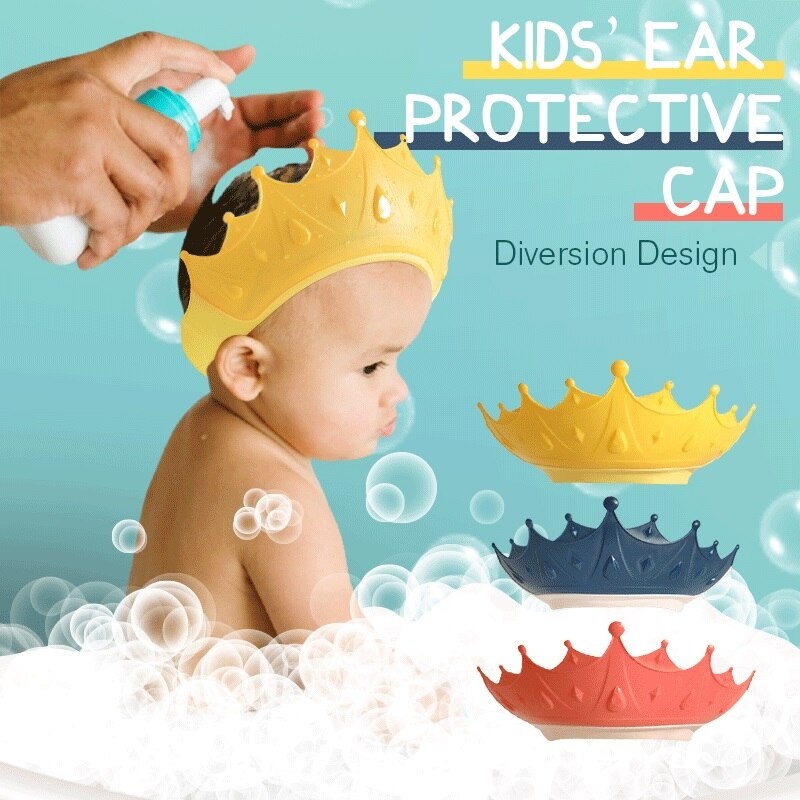
Adjustable Baby Shower Cap
The Adjustable Baby Shower Cap is the perfect way to keep your baby clean and safe during bath time. This adjustable shower cap features a wide brim that ensures no water enters your baby's eyes or ears. The gorgeous cartoon crown shape is sure to captivate any little one, making bath time worry-free. Its buckle design allows you to easily adjust it to fit the size of your baby's head, creating a comfortable fit. Crafted from eco-friendly TPE material and high quality PP, this odorless and fade-less shower cap is sure to last through all the baths of your now growing infant. 3 colors are available - red, yellow, and blue. With the Adjustable Baby Shower Cap, you can provide only the best in safety and comfort for your baby during bath time! Specifications: Material: PP + TPE Color: Yellow, Blue, Red Size: 15x13cm Suitable Age: Over 6 Months (Head Circumference over 38cm) Package Includes: 1x Silicone Ear Protective Cap
Category: Baby & Toddler > Baby Bathing > Shower Visors